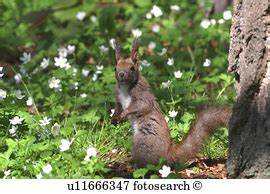
Label: squirrel